Jaden Schwartz

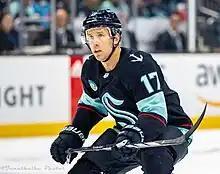
Schwartz with the Seattle Kraken in 2023

Jaden Schwartz (born June 25, 1992) is a Canadian professional ice hockey player and alternate captain for the Seattle Kraken of the National Hockey League (NHL). Schwartz was selected 14th overall by the St. Louis Blues in the 2010 NHL entry draft.